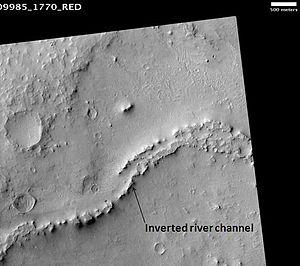
Miyamoto est un cratère d'impact de 145,2 km de diamètre situé sur la planète Mars dans le quadrangle de Margaritifer Sinus, par 2,87° S et 353,05° E, en bordure occidentale de Meridiani Planum, sous lequel il est partiellement enfoui, non loin du site d'atterrissage du rover Opportunity.